Maximilian I, Holy Roman Emperor

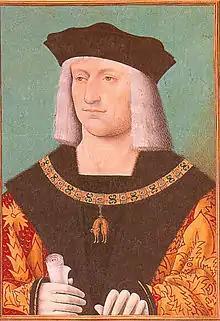
Joos van Cleve – Portrait of Emperor Maximilian I, from "Statutes of the Order of the Golden Fleece", as Sovereign of the Order, after 1508

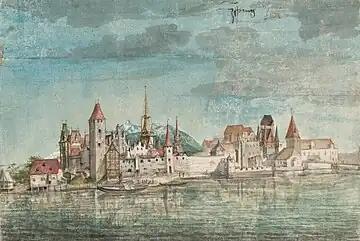
Innsbruck, imperial capital under Maximilian, seat of the "Hofkammer" (Court Treasury) and the Court Chancery, which functioned as "the most influential body in Maximilian's government". Painting of Albrecht Dürer (1496)

Maximilian was elected King of the Romans on 16 February 1486 in Frankfurt-am-Main and was crowned on 9 April 1486 in Aachen. Much of the Austrian territories and Vienna were under the rule of King Matthias Corvinus of Hungary, as a result of the Austrian–Hungarian War (1477–1488). Maximilian was now a king without lands. Matthias Corvinus offered Emperor Frederick and his son Maximilian, the return of Austrian provinces and Vienna, if they would renounce the treaty of 1463 and accept Matthias as Frederick's designated heir and favoured successor as Holy Roman Emperor. Before this was settled, Matthias died in Vienna in 1490. However, after Matthias Corvinus' death, civil war broke out in Hungary between the supporters of John Corvinus and the supporters of Vladislaus of Bohemia. Due to the Hungarian civil war and interregnum, new possibilities were opened for Maximilian.